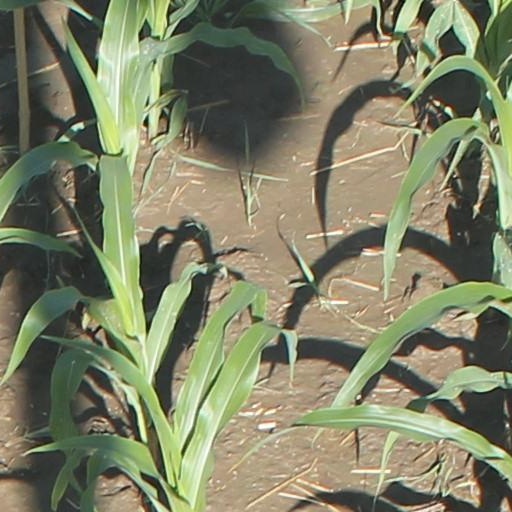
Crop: maize; corn